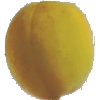
Label: Peach 2